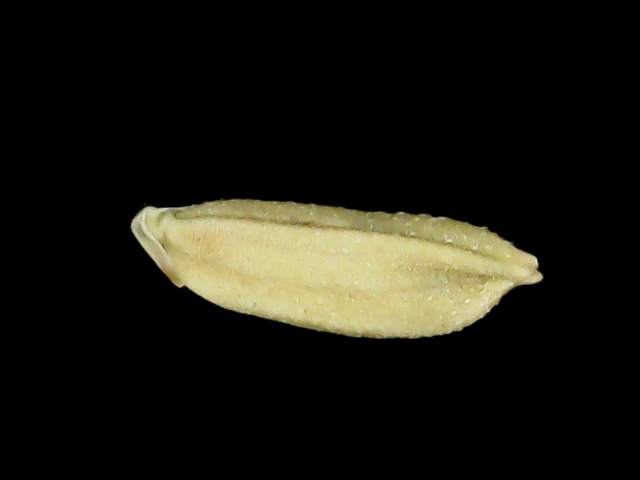
Rice variety: Bd51